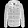
Label: Coat